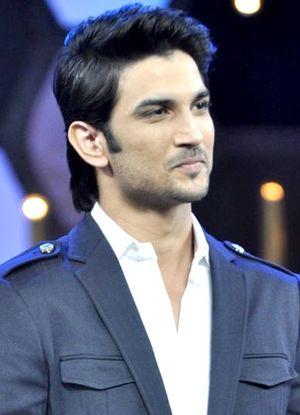
Sushant Singh Rajput est un acteur, danseur, entrepreneur et philanthrope indien.